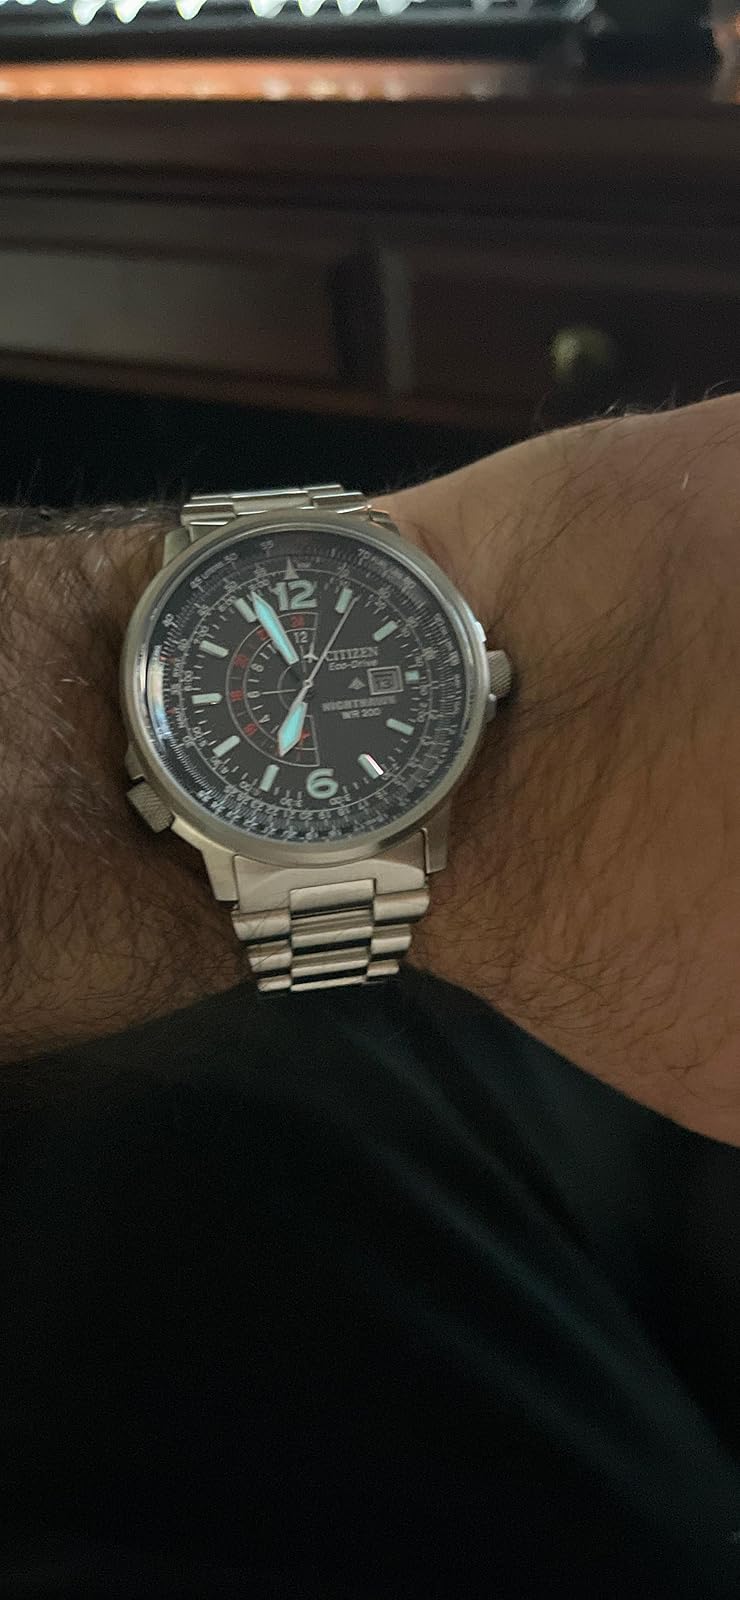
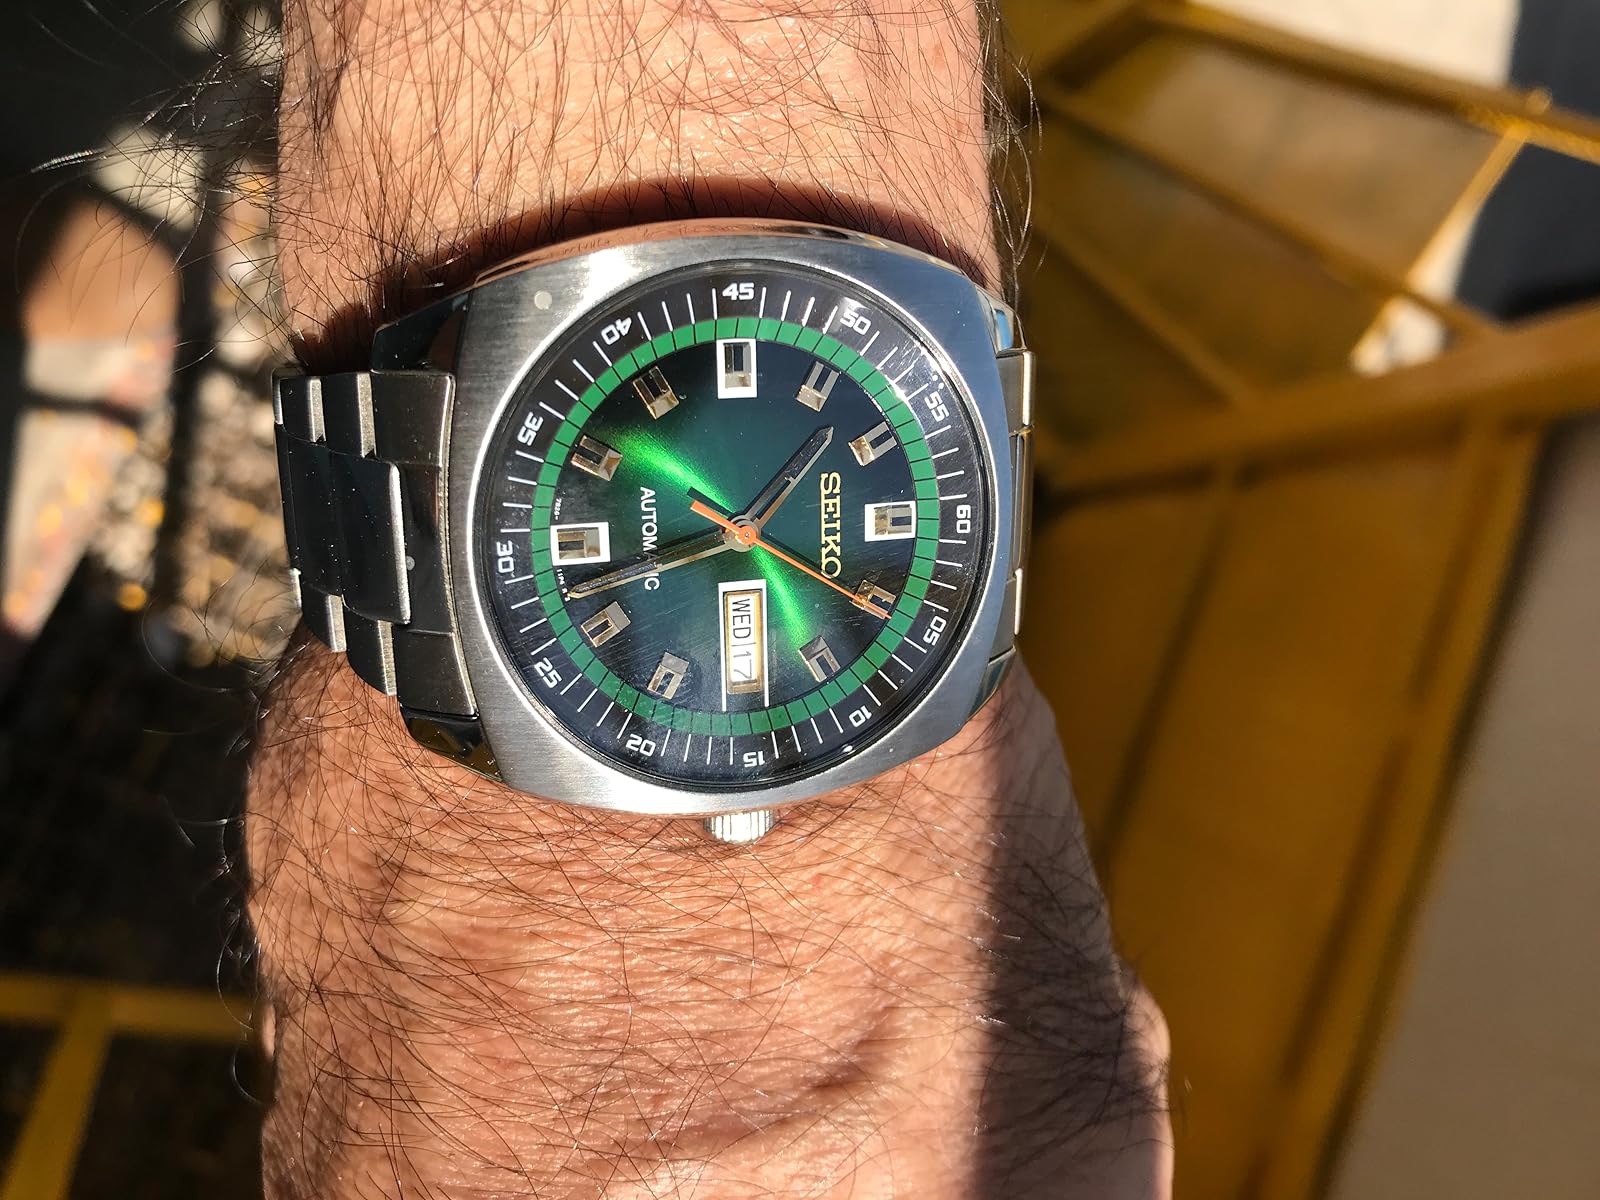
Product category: accessories_watch
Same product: no